VFW-Fokker

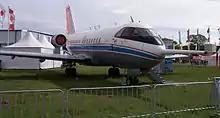
The VFW 614 used by the DLR for ATTAS in the 1990s

VFW-Fokker GmbH was a joint venture of Fokker and Vereinigte Flugtechnische Werke (VFW) started in 1969 that, from then on, controlled the ERNO initiative.